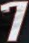
Number: 7